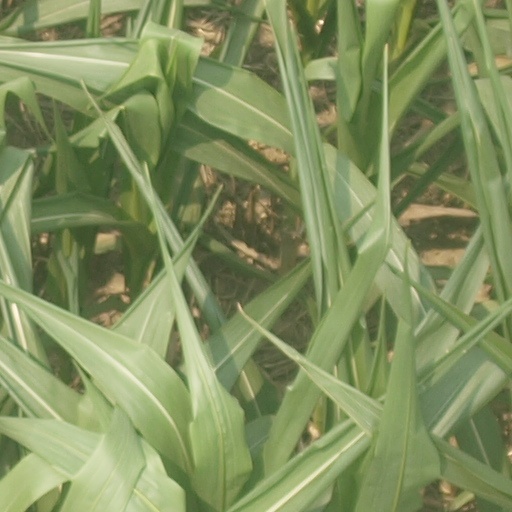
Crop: maize; corn